Education in Tibet

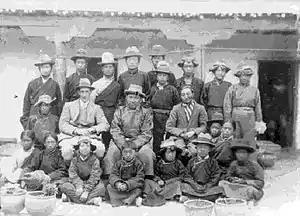
Frank Ludlow with Tibetan pupils between 1923 and 1926

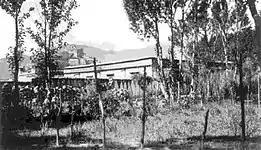
English School in Gyantse between 1923 and 1926

Some form of institutionalized education was in place in Tibet since 860 CE, when the first monasteries were established. However, only 13% of the population (less for girls) lived there, and many still were manual laborers educated only enough to chant their prayer books. Five public schools existed outside of the monasteries: "Tse Laptra" trained boys for ecclesiastical functions in the government, "Tsikhang" to prepare aristocrats with the proper etiquette for government service. Some villages have small private schools. Some choose to educate their children with private tutors at home.